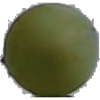
Label: Grape White 4